Dani Christmas

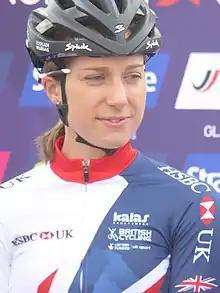
Christmas at the 2018 European Road Cycling Championships.

Danielle Christmas (born 21 December 1987) is a British former racing cyclist and middle-distance runner, who last rode for UCI Women's Continental Team . She is currently a commentator on Eurosport for women's cycling, and also a DS (Director Sportife) for the AG Insurance - Soudal women's professional cycling team